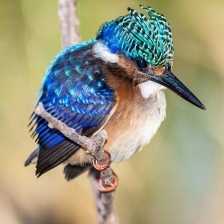
Species: MALACHITE KINGFISHER
Scientific name: CORYTHORNIS CRISTATUS